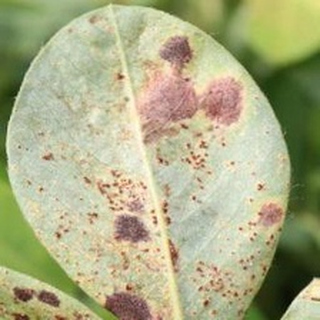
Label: groundnut_rust